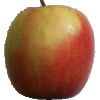
Label: Apple Pink Lady 1